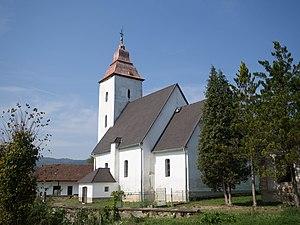
L'église luthérienne à Roštár, Slovaquie.